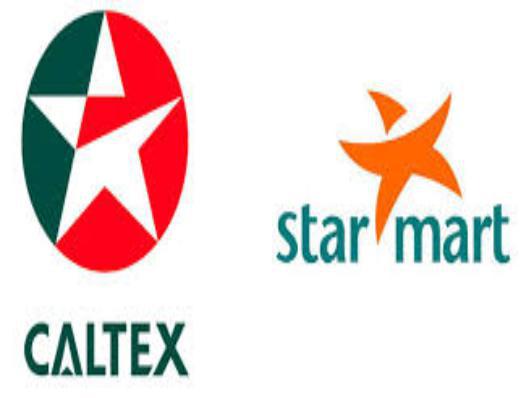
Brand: Caltex
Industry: Others